Dušan Kanazir

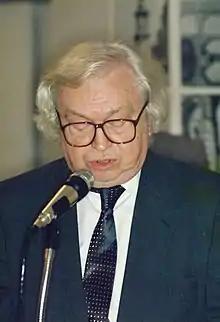
Dušan Kanazir

Dušan Kanazir (28 June 1921 – 19 September 2009) was a Serbian molecular biologist and the president of Serbian Academy of Sciences and Arts.